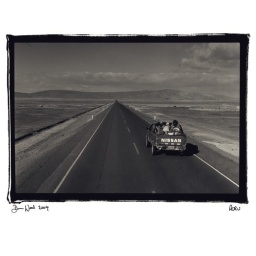
taken through a bus window high in the Andes.